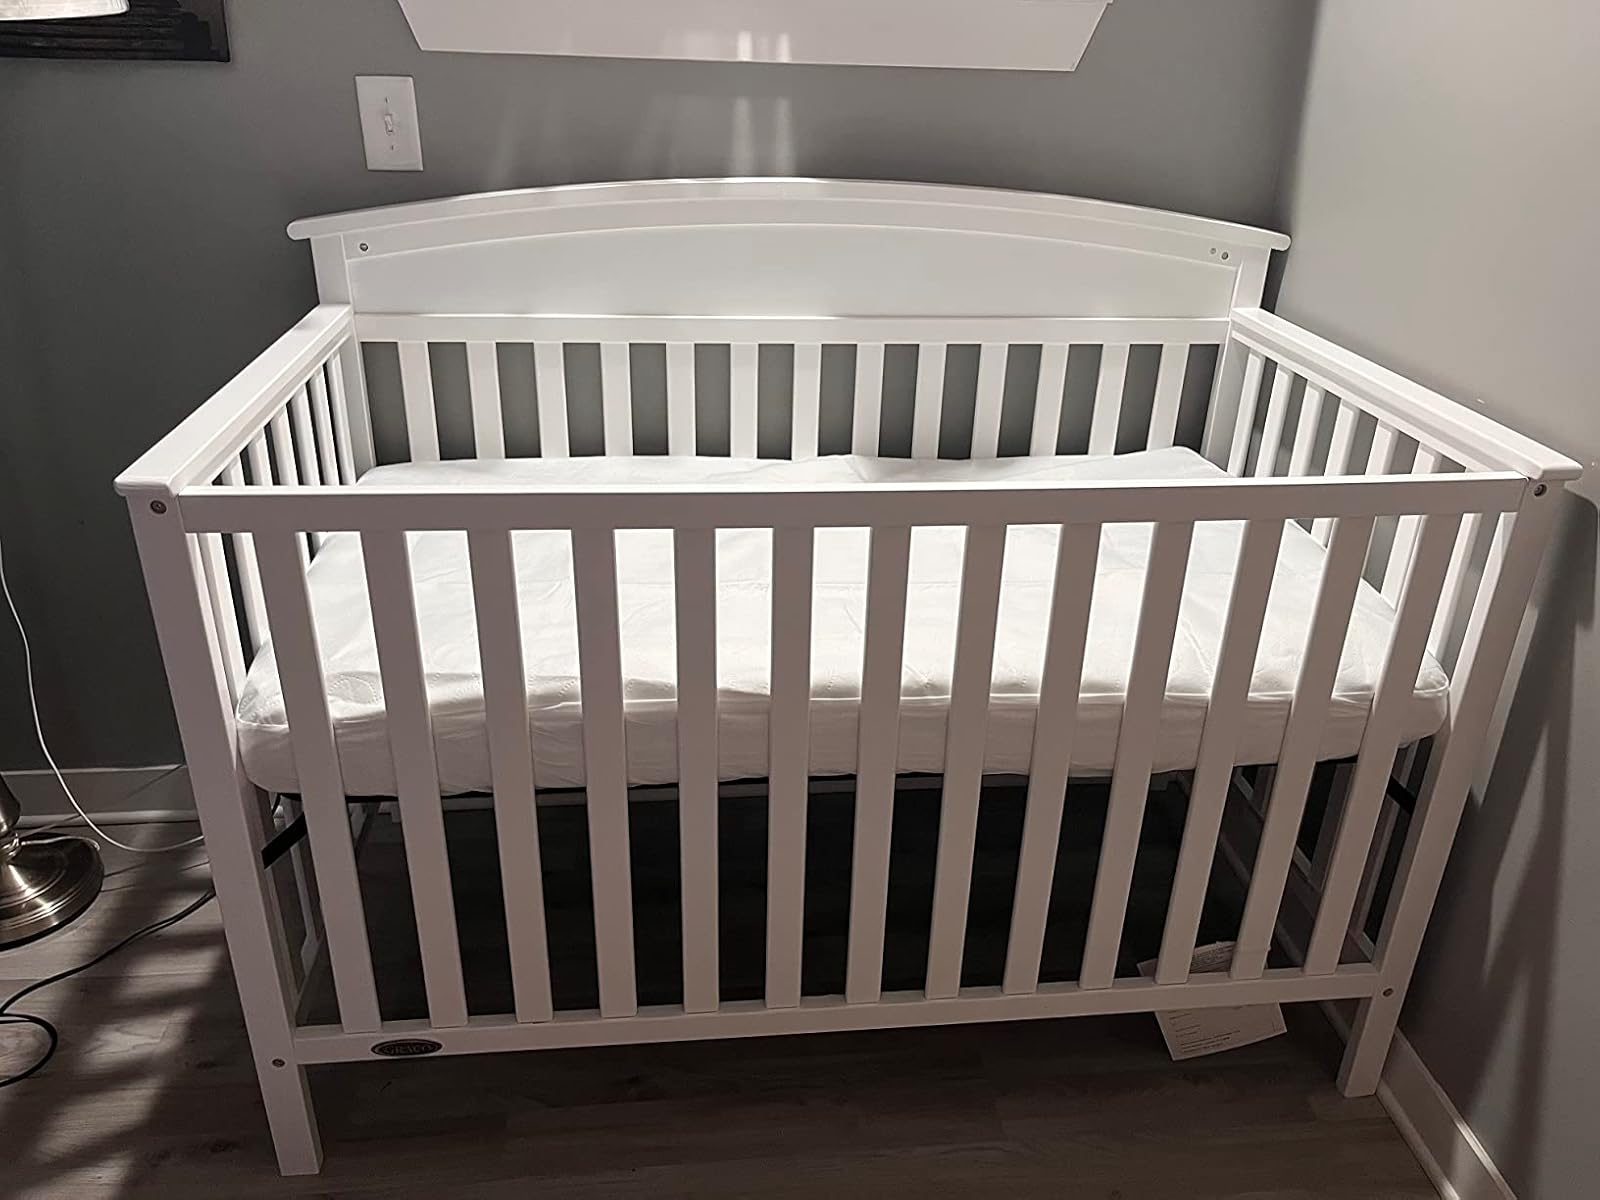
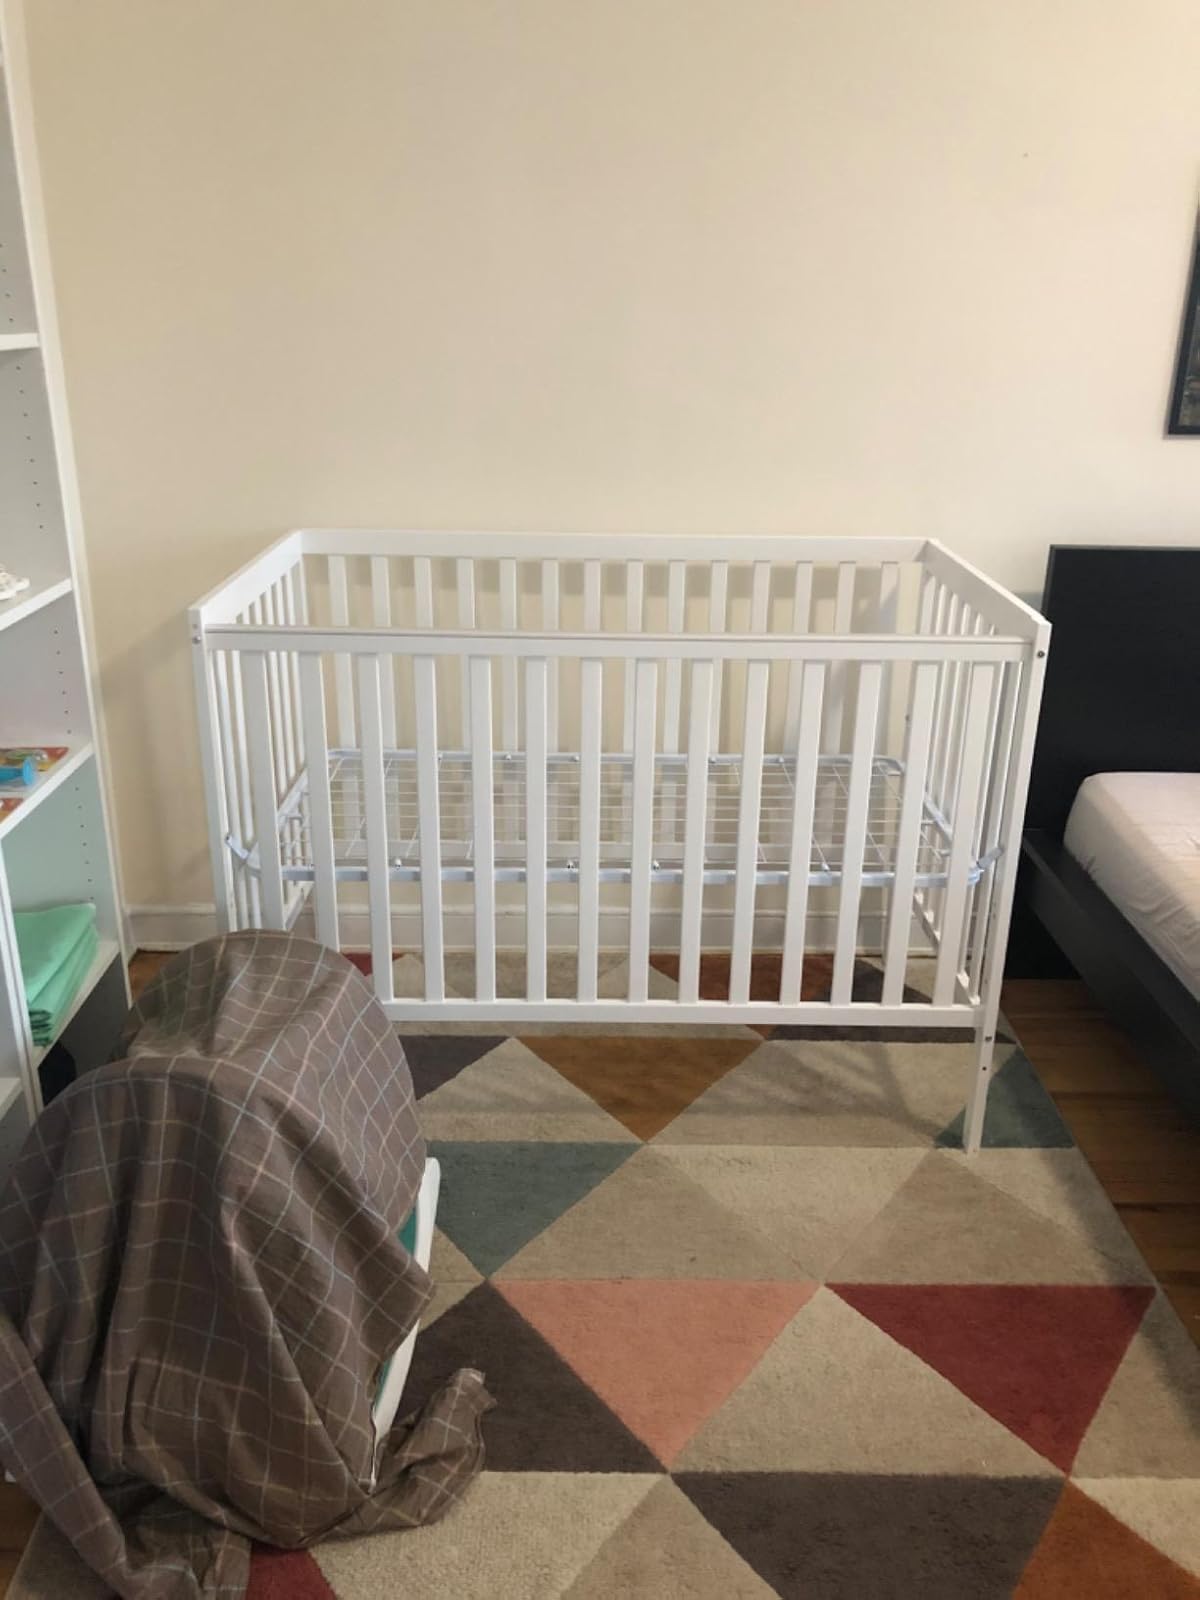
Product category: products_crib
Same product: no